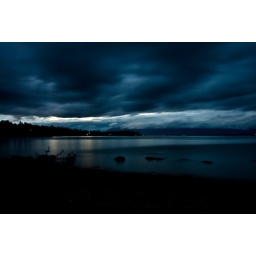
moonlight over a rocky mountain lake